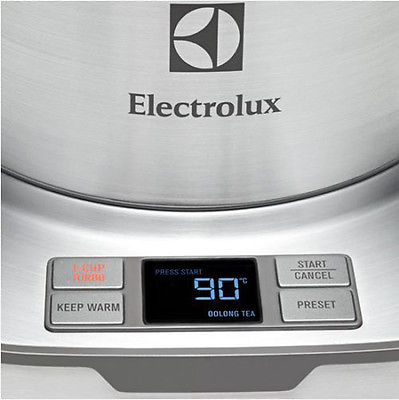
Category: kettle